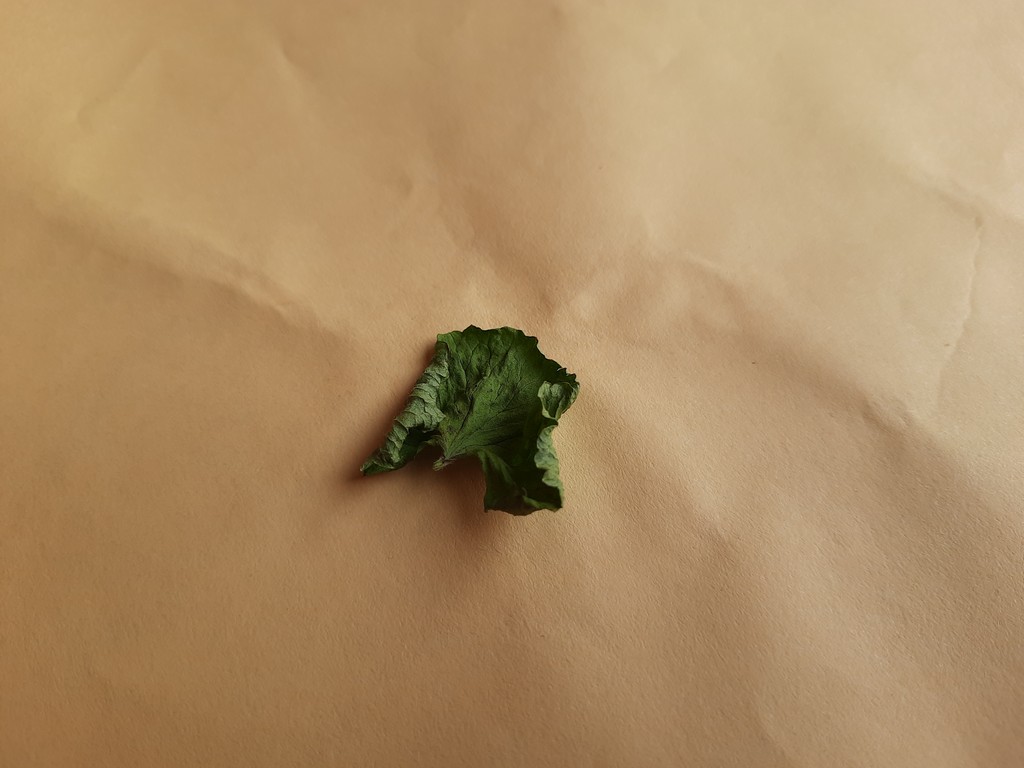
Label: Dried